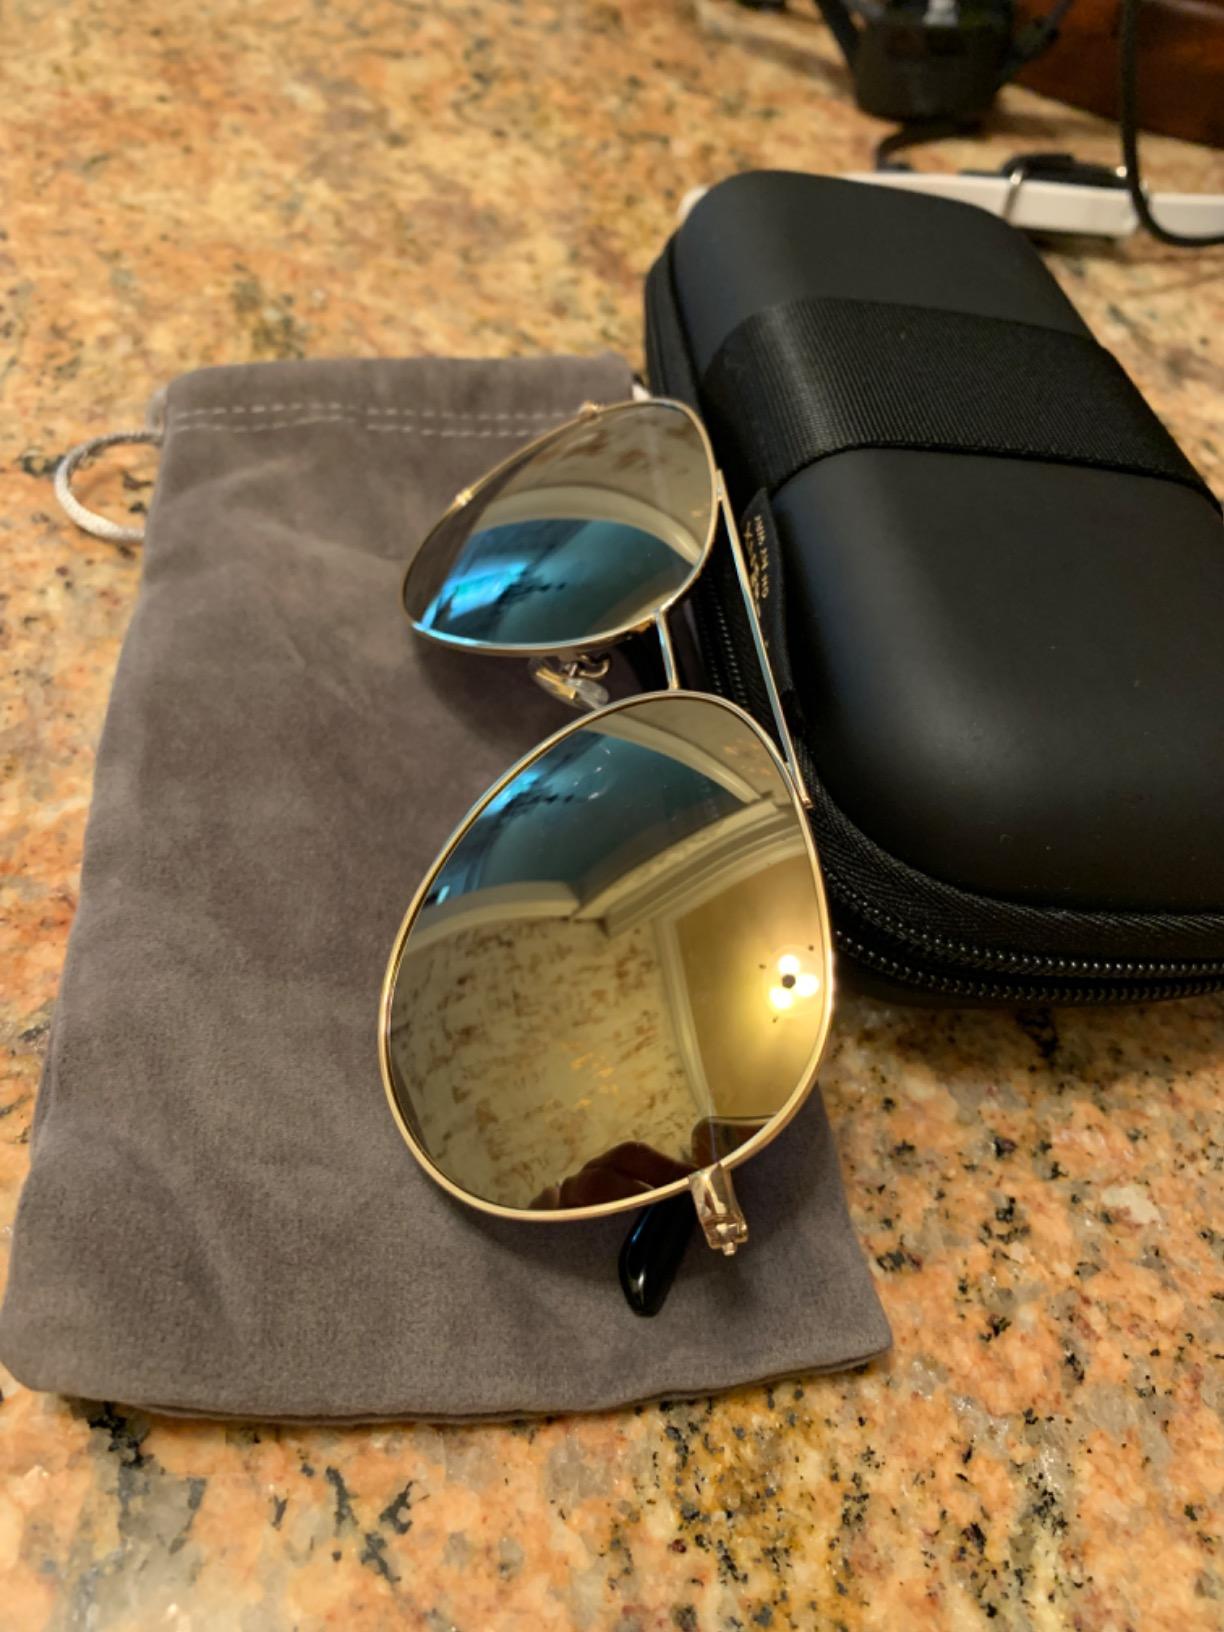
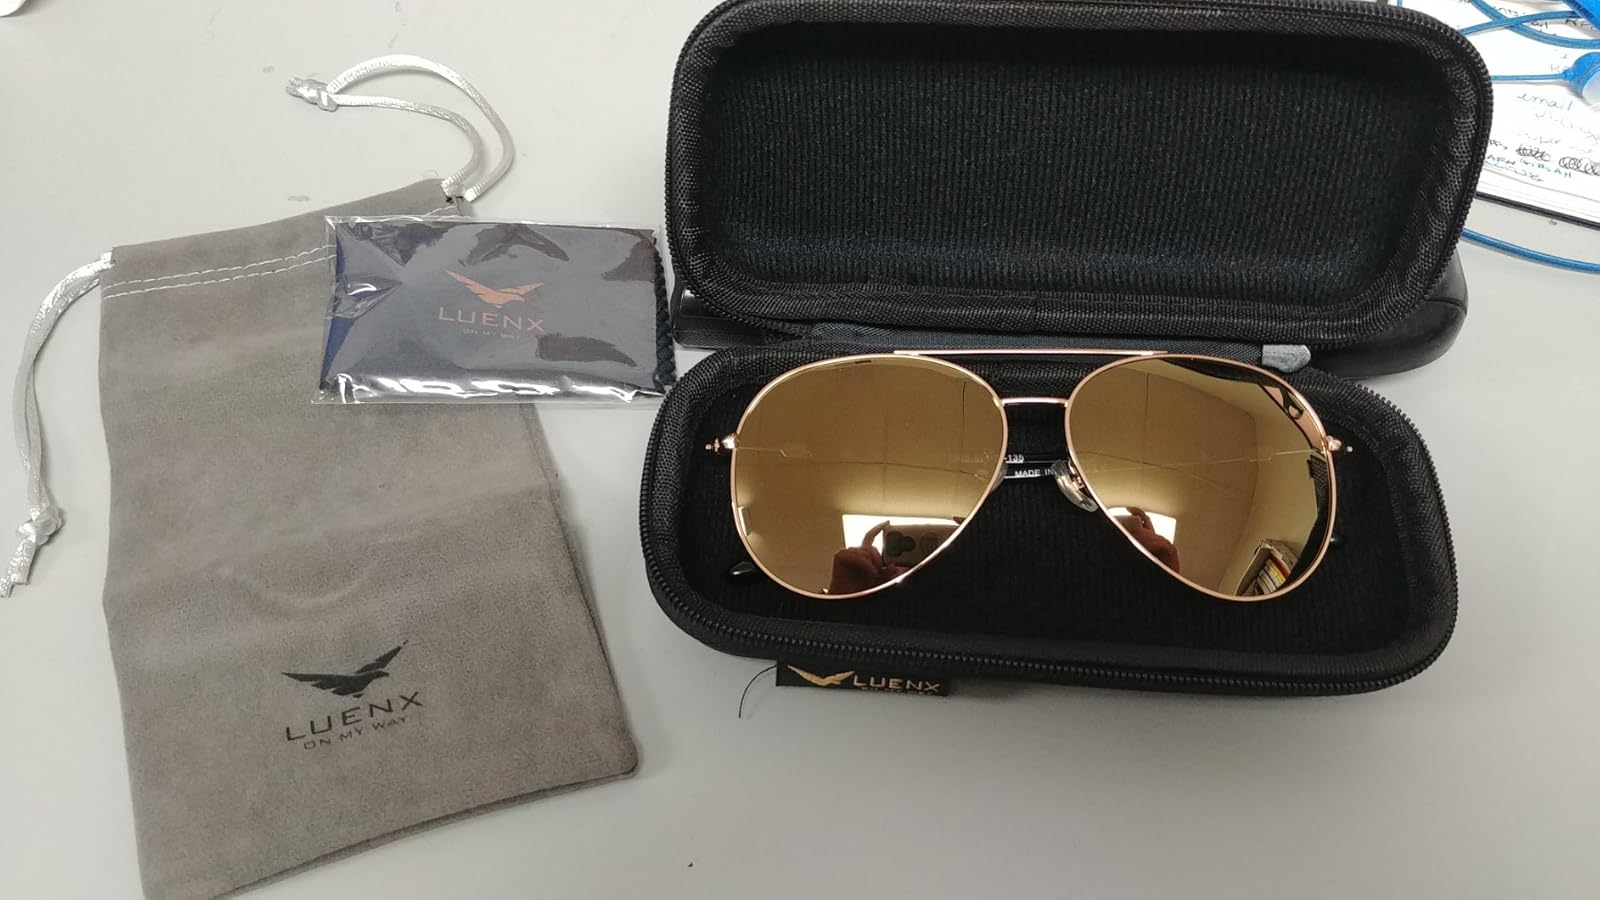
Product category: accessories_sunglasses
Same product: yes